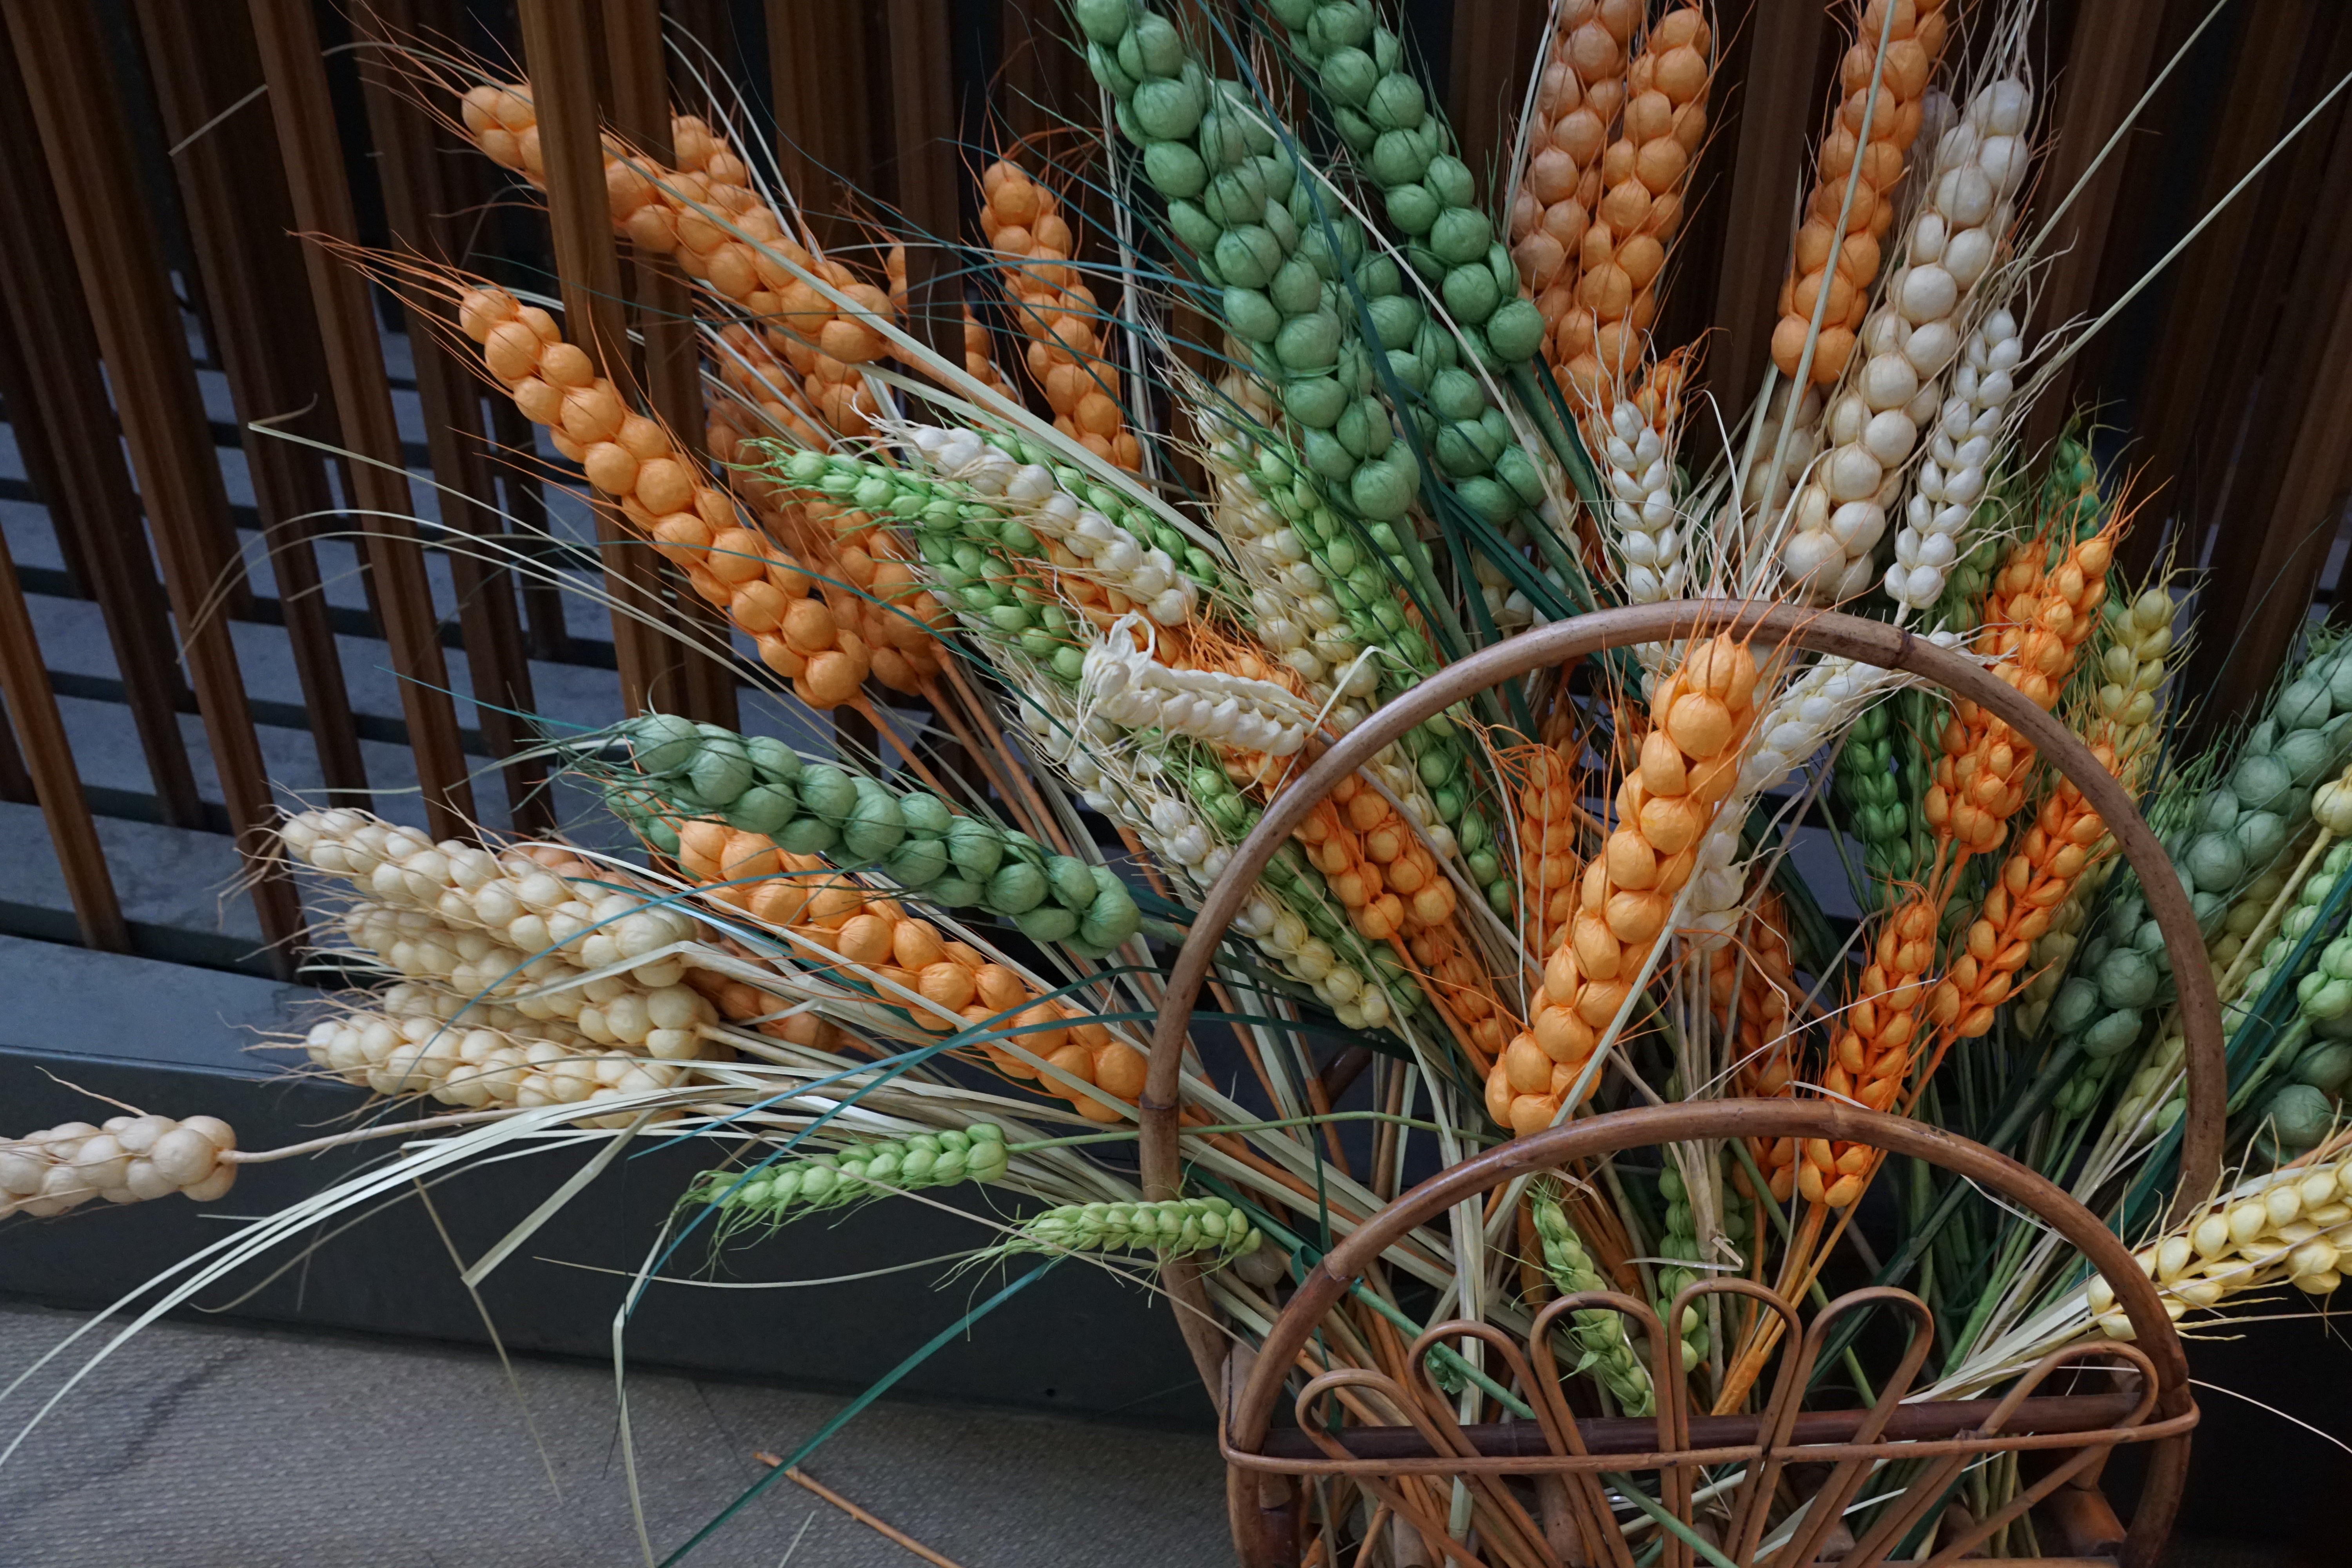
plant, wheat, grain, plastic, flower, food, produce, floristry, flowering plant, date palm, grass family, land plant, arecales